Harvey Kuenn

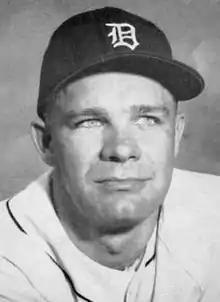
Kuenn, circa 1959

Harvey Edward Kuenn Jr. (December 4, 1930 – February 28, 1988) was an American professional baseball player, coach, and manager in Major League Baseball (MLB). As a shortstop and outfielder, he played with the Detroit Tigers (1952–1959), Cleveland Indians (1960), San Francisco Giants (1961–1965), Chicago Cubs (1965–1966), and Philadelphia Phillies (1966). Kuenn batted and threw right-handed. After retiring, he managed the Milwaukee Brewers (1975, 1982–1983). He had a lifetime batting average over .300, and took his hometown Milwaukee Brewers to within a game of the World Series title in 1982.